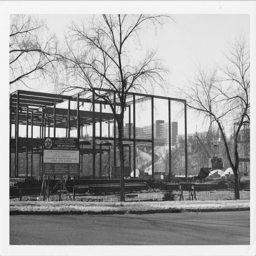
was under construction ; the building did not open allowing art and music students to have a space of their own .